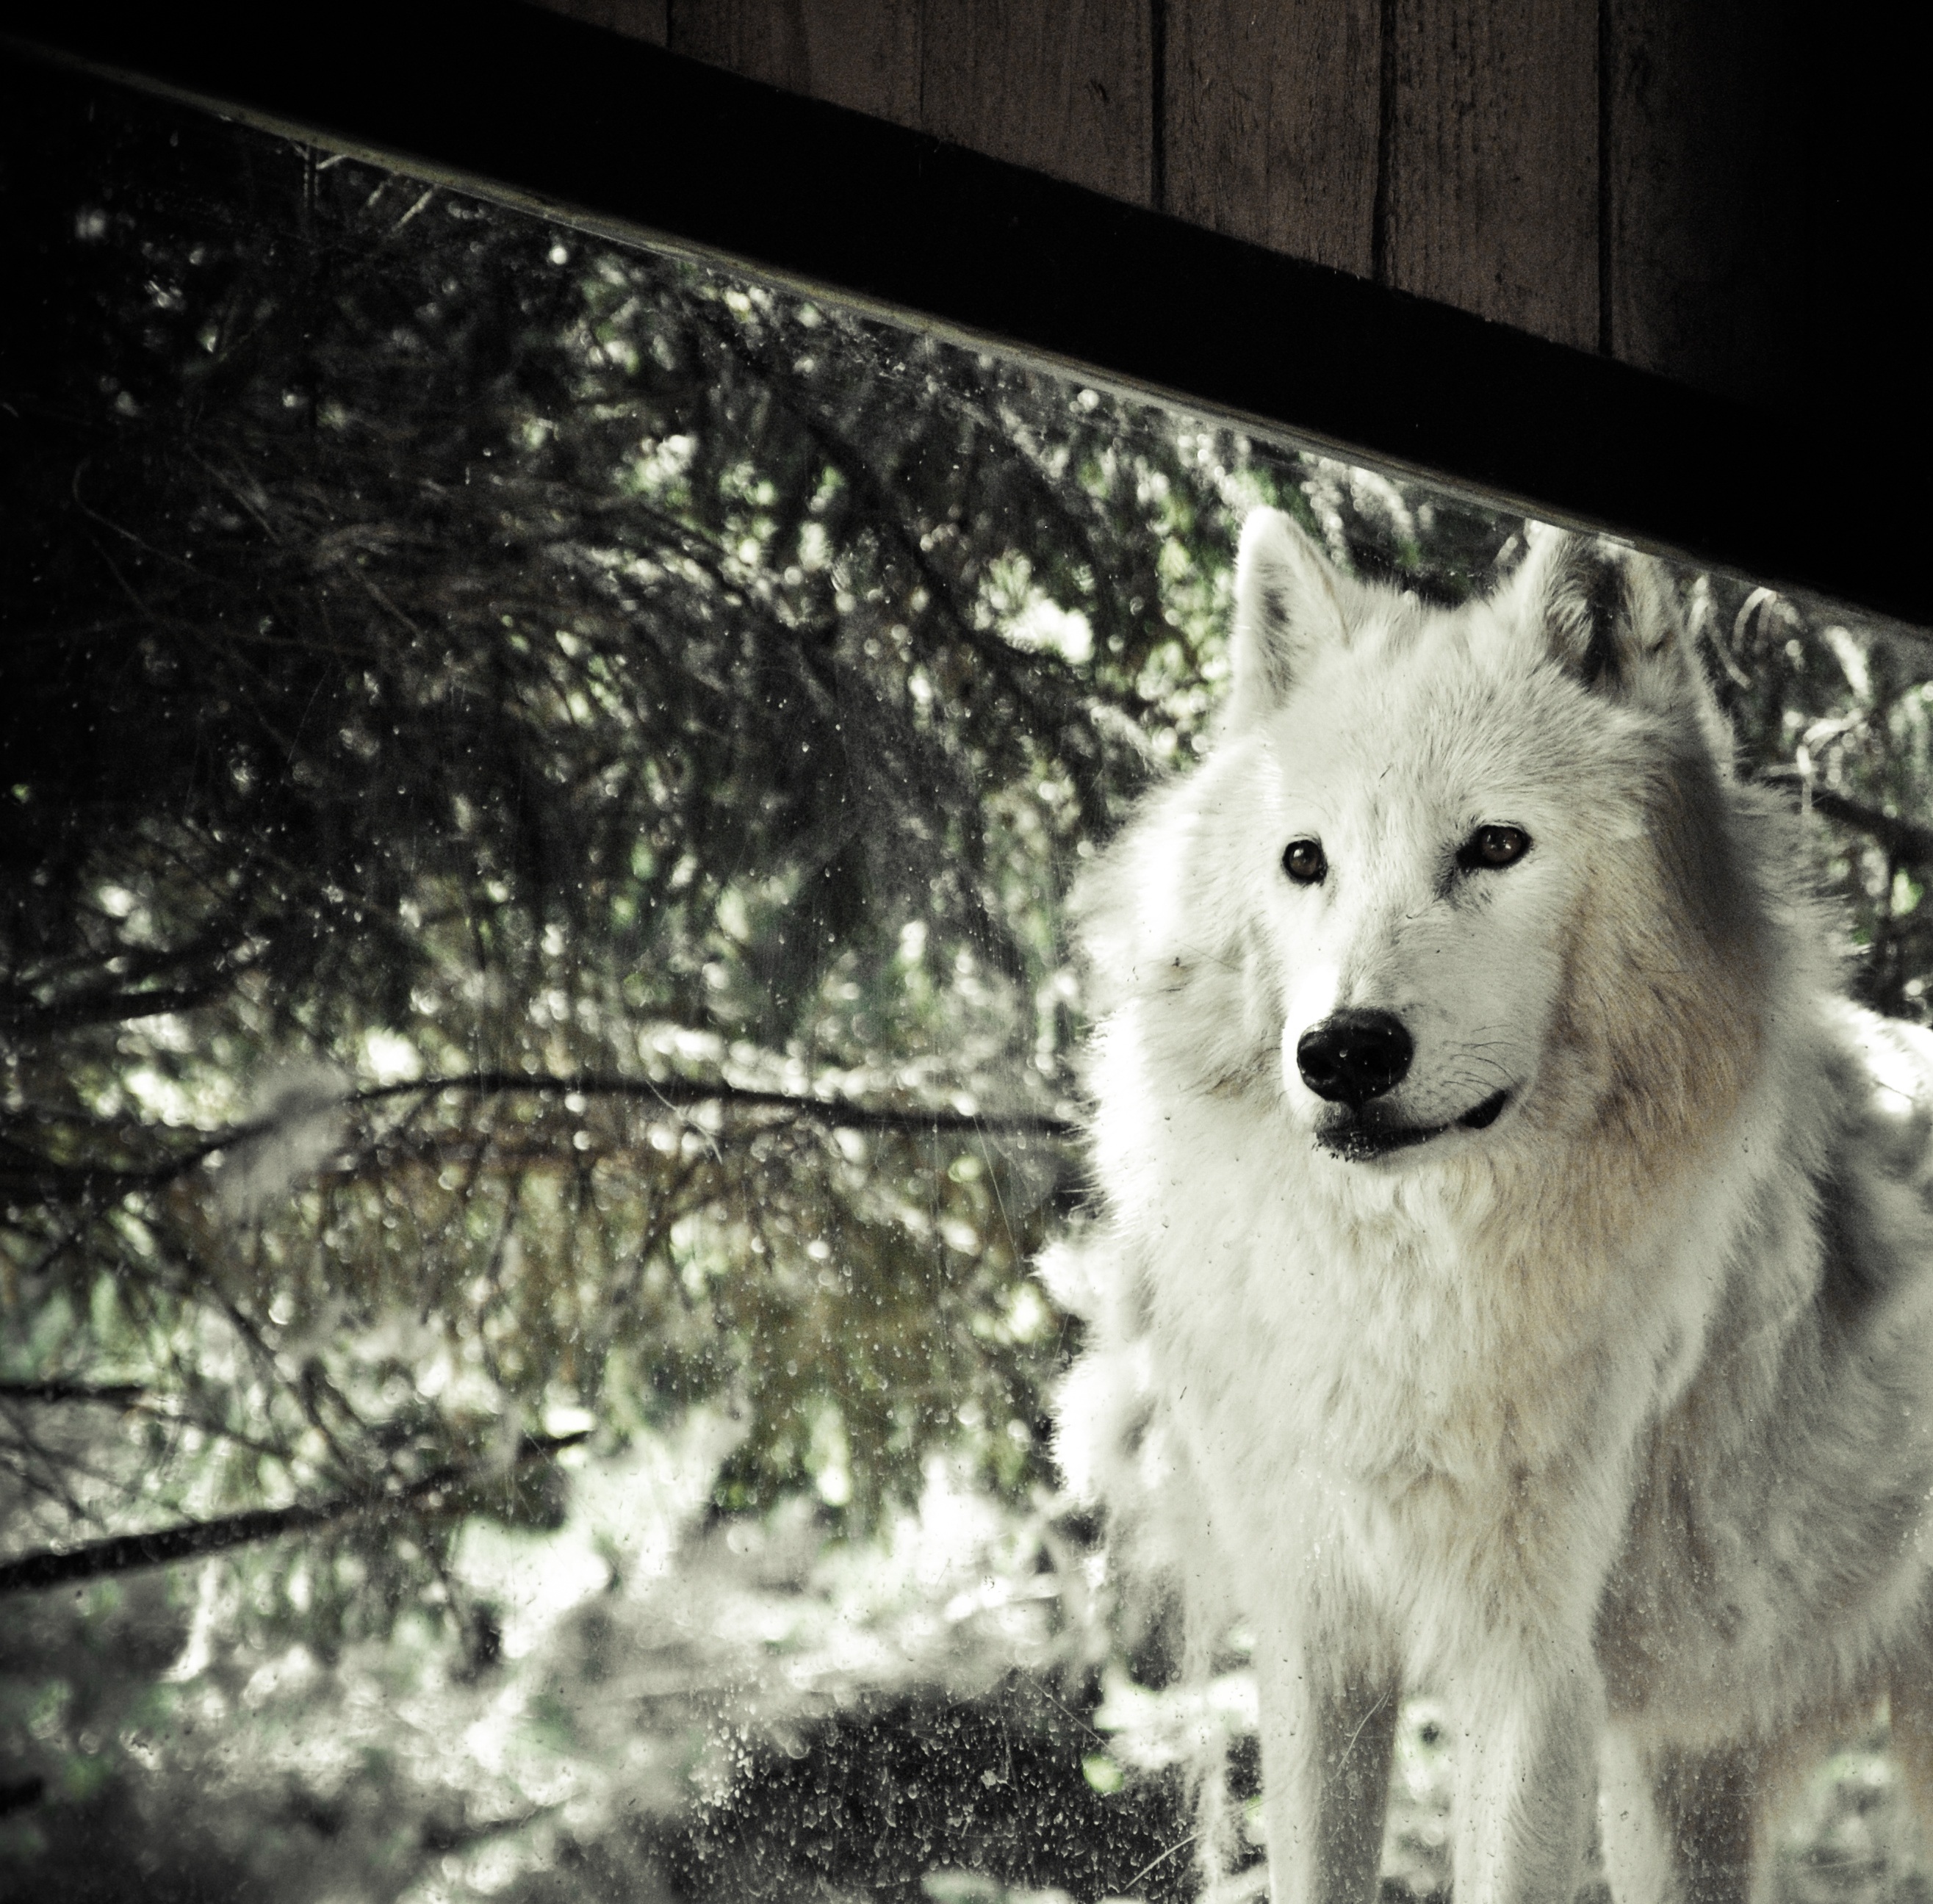
nature, forest, snow, white, dog, animal, wildlife, wild, zoo, portrait, mammal, gray, wolf, monochrome, polar, eyes, vertebrate, canis, dangerous, dog like mammal, dog breed group, greenland dog, canis lupus tundrarum